Patolandia nuclear

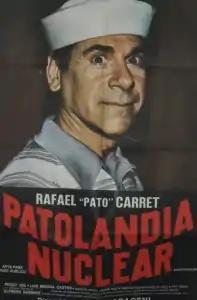

Patolandia nuclear is a 1978 Argentine comedy film directed by Julio Saraceni.